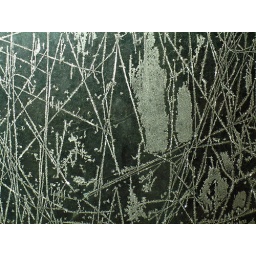
My old office window at night backlit by streetlight